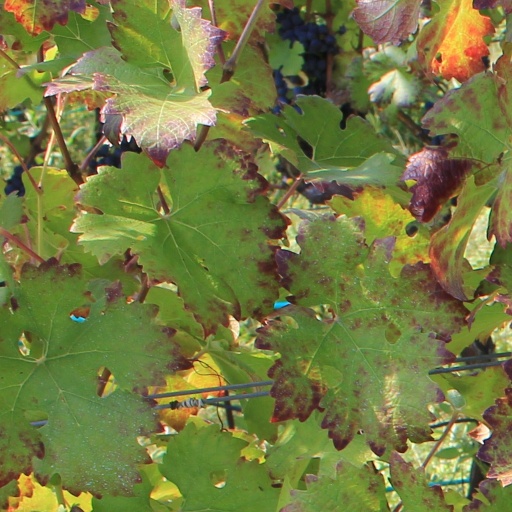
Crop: grape